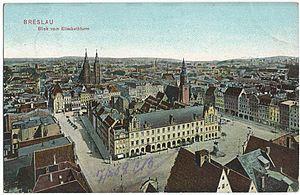
Vue de Breslau au début du XXe siècle (aujourd'hui Wrocław en Pologne).